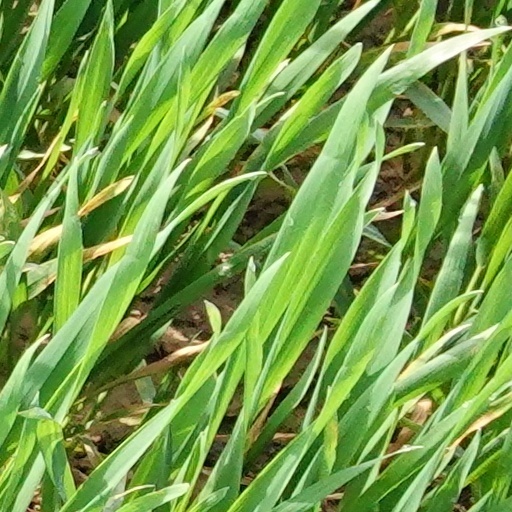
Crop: wheat